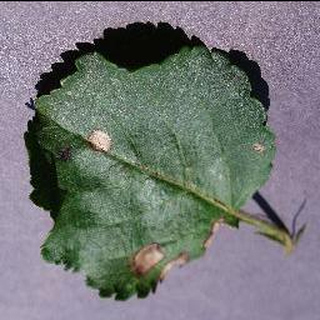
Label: apple_black_rot